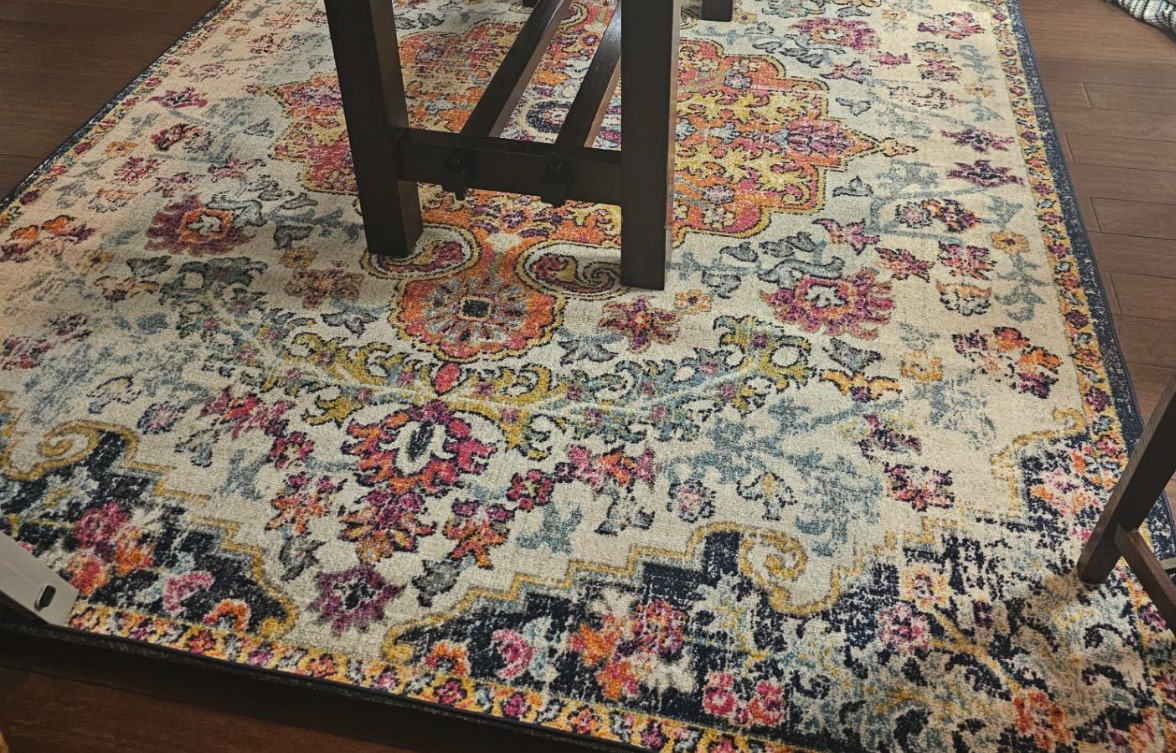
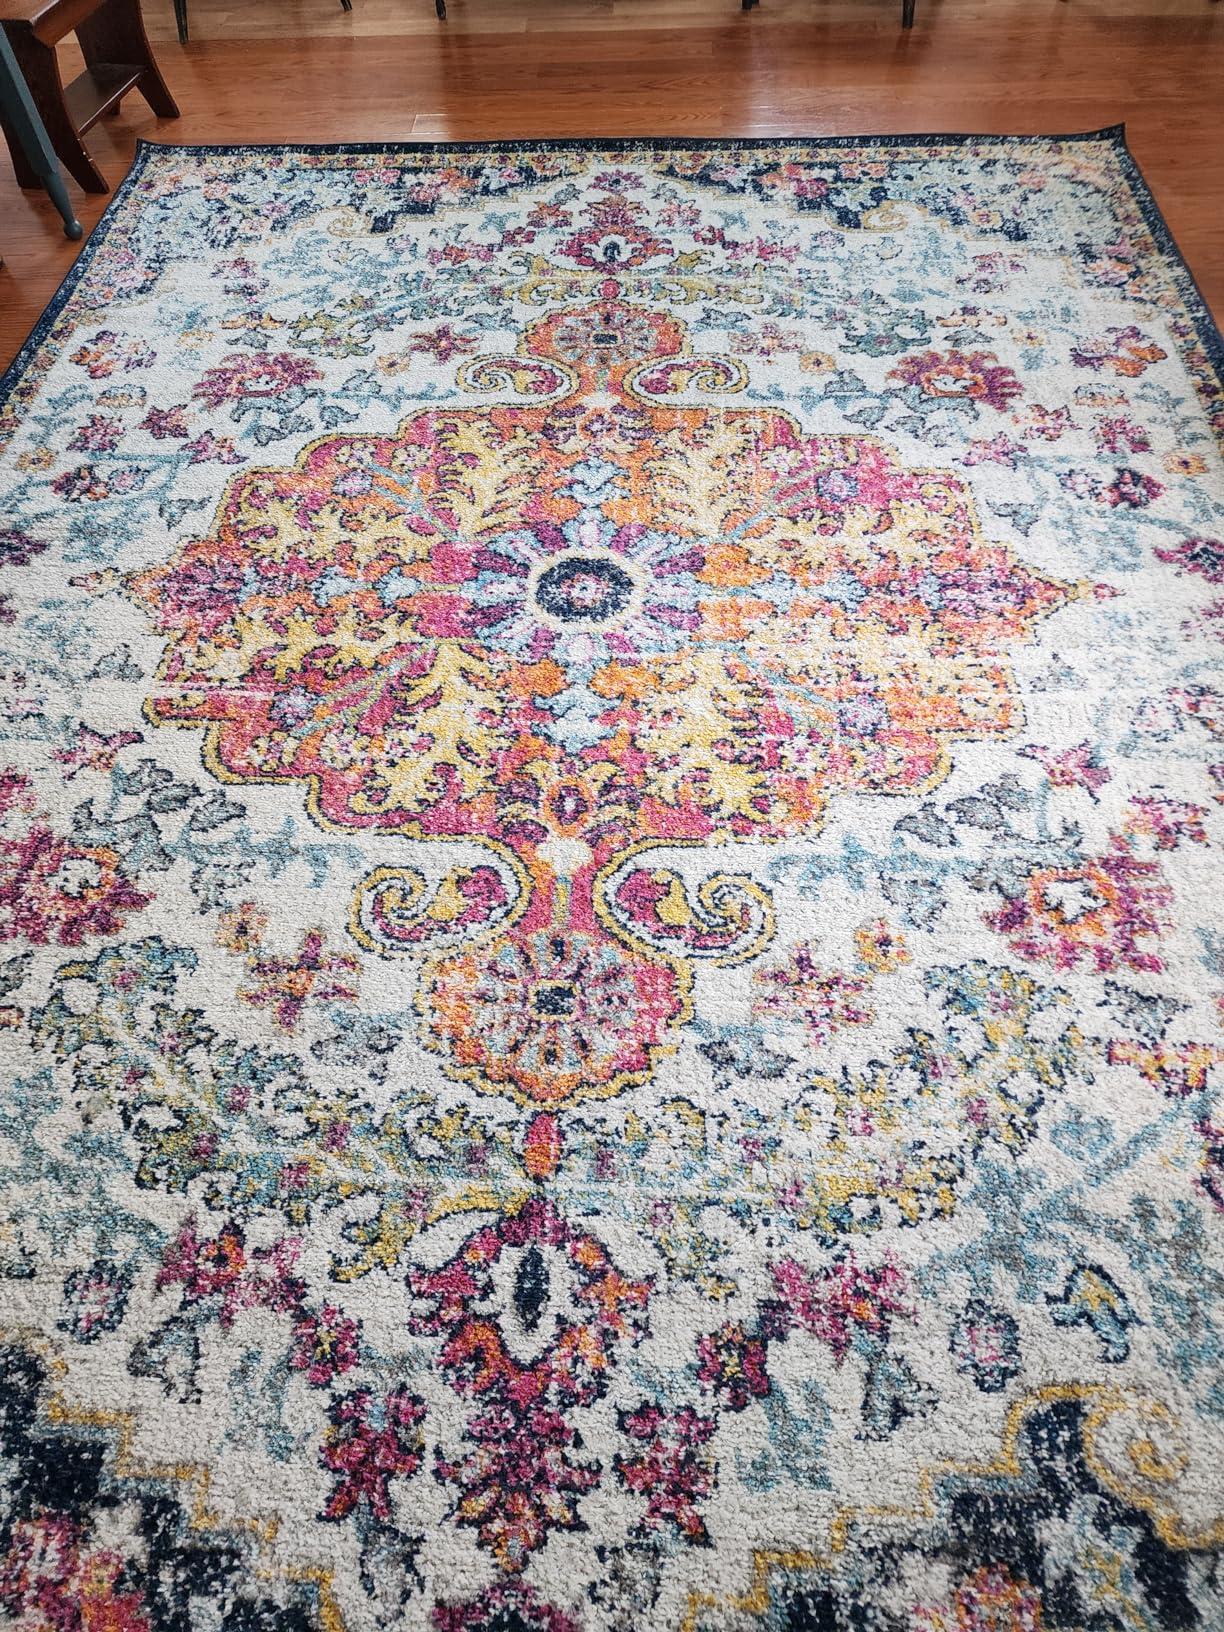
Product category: misc
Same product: yes